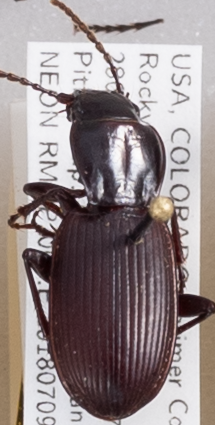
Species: Pterostichus protractus
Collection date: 2018-07-09
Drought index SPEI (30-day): -0.71
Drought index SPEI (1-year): -1.01
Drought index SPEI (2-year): -0.71